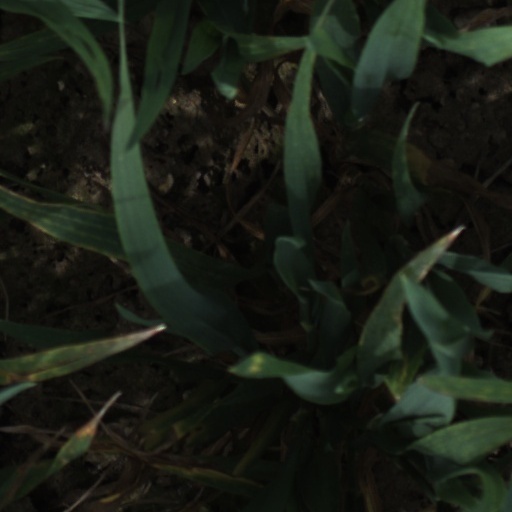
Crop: wheat